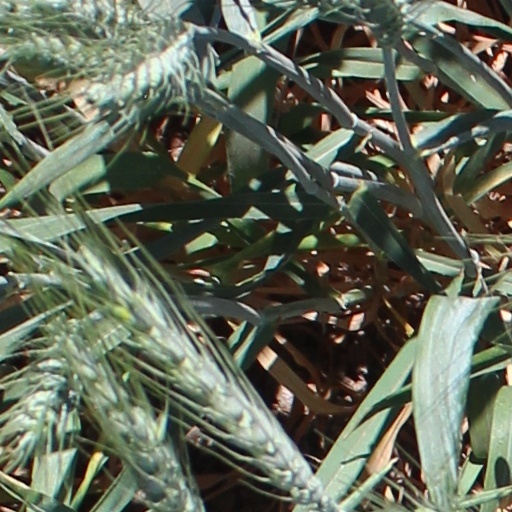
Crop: wheat